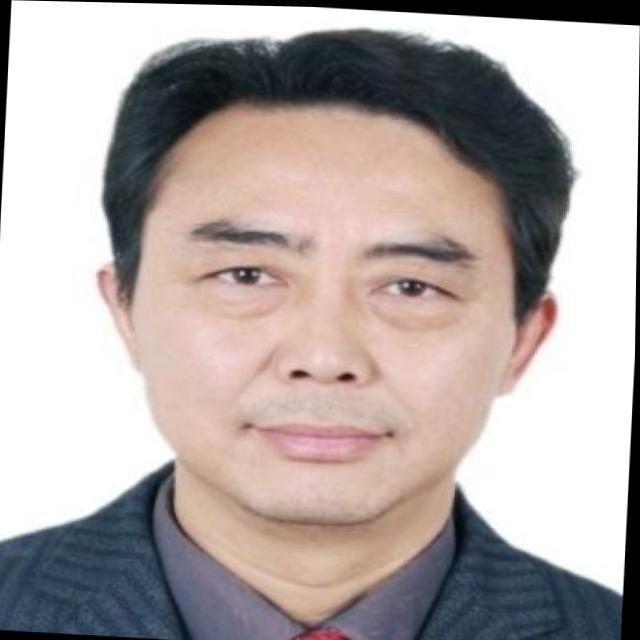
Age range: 45-64